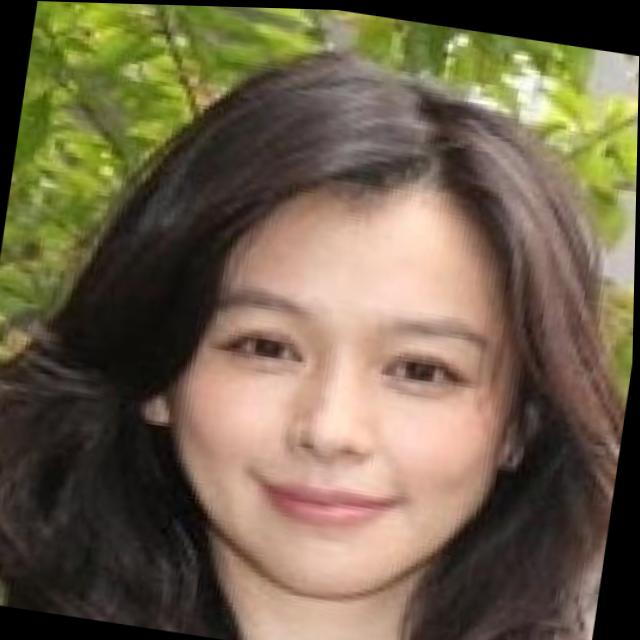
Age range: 21-44